Chanyu

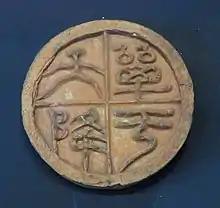
"Chanyu from Heaven" Tiles, Inner Mongolia Museum

Chanyu or Shanyu, short for Chengli Gutu Chanyu, was the title used by the supreme rulers of Inner Asian nomads for eight centuries until superseded by the title ""Khagan"" in 402 AD. The title was most famously used by the ruling Luandi clan of the Xiongnu during the Qin dynasty (221–206 BC) and Han dynasty (206 BC – 220 AD). It was later also used infrequently by the Chinese as a reference to Tujue leaders.